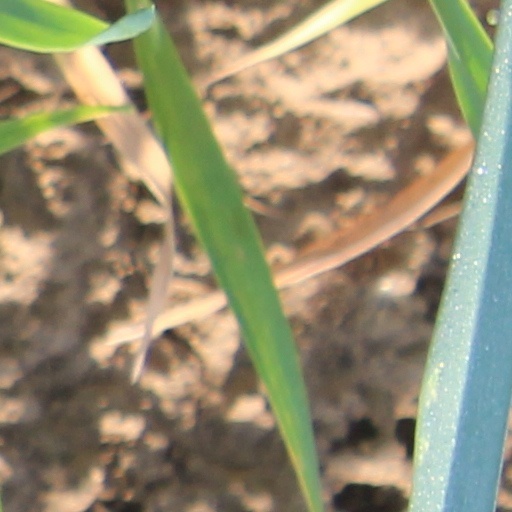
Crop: wheat